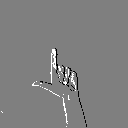
ASL letter: l